Tropical storms Amanda and Cristobal

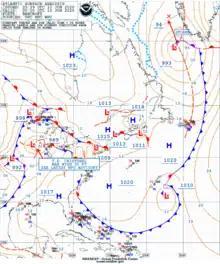
Tropical Storm Cristobal as a tropical depression over the United States undergoing extratropical transition

After landfall, a blocking high-pressure area to the east caused Cristobal to turn to the northwest and slow down. The weakening storm moved directly over the New Orleans metropolitan area and clipped the southwest corner of Mississippi before dropping to tropical depression status by 12:00 UTC on June 8 while centered near the Louisiana-Mississippi border. The blocking high was then pushed eastward by advancing deep-layer trough over the Rocky Mountains, and Cristobal accelerated northward along the Mississippi Valley, passing over Arkansas, Missouri, Illinois, and Iowa. During this time, the broad nature of the cyclone caused its pressure to drop and it bottomed out at at 18:00 UTC on June 9. Six hours later, Cristobal became extratropical at 00:00 UTC on June 10, while situated over northeastern Iowa, the farthest northwest a fully-tropical system had traveled over North America in recorded history. The storm was only the fourth tropical cyclone remnant on record to have moved over Wisconsin, and the first since Gilbert in 1988. Green Bay, Wisconsin recorded an all-time low pressure observation for June when Cristobal caused readings to fall to , breaking a record set in 1917.